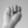
ASL letter: N